Markham Main Colliery

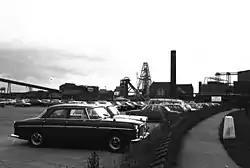
Markham Main Colliery in August 1980

Markham Main Colliery was a coal mine in Armthorpe, on the eastern edge of Doncaster, South Yorkshire, England. It could be seen, and was a landmark, from the nearby M18.